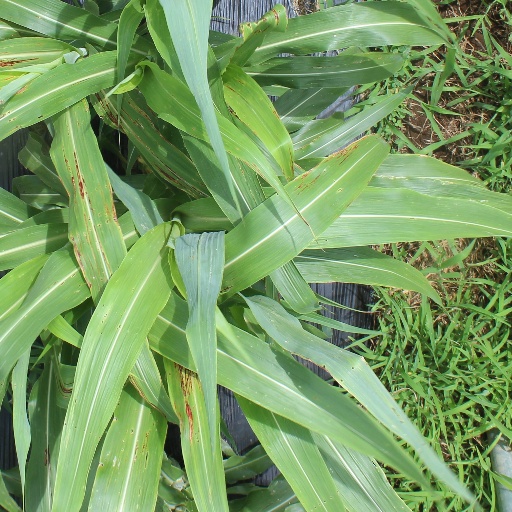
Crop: sorghum